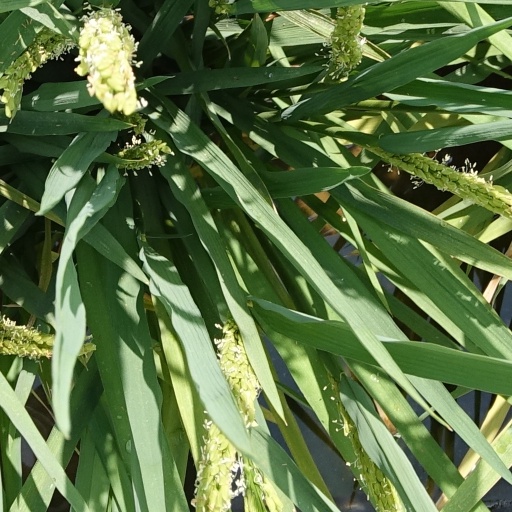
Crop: rice